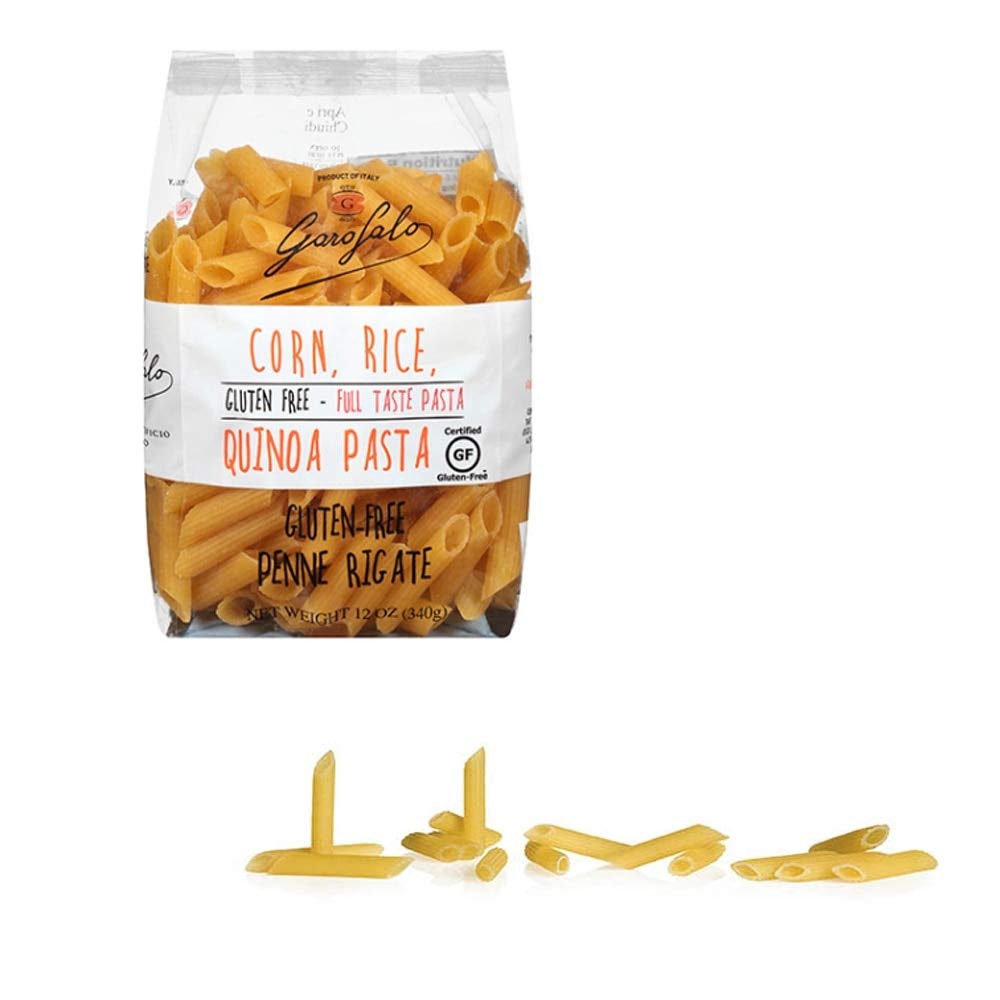
Item Name: Garofalo Gluten Free Penne Rigate Pasta - 12oz (12 Pack)
Value: 144.0
Unit: Fl Oz

Price: 47.58